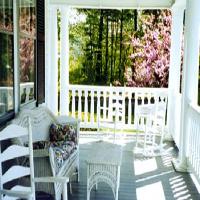
Weather: sun or clear